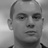
Emotion: sad